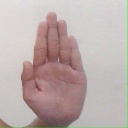
अक्षर: ध